Willemsoord Dry Dock I

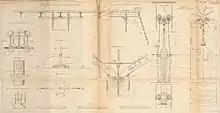
Willemsoord Dock I Fig 6 depicting ship caisson details

The minister for the navy then vigorously promoted funding the reconstruction in the 1859 Navy budget. The House of Representatives, which had been very adverse to spending more money on Dry Dock I, was now convinced, and voted 116,000 guilders for the first year.